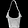
Label: Bag